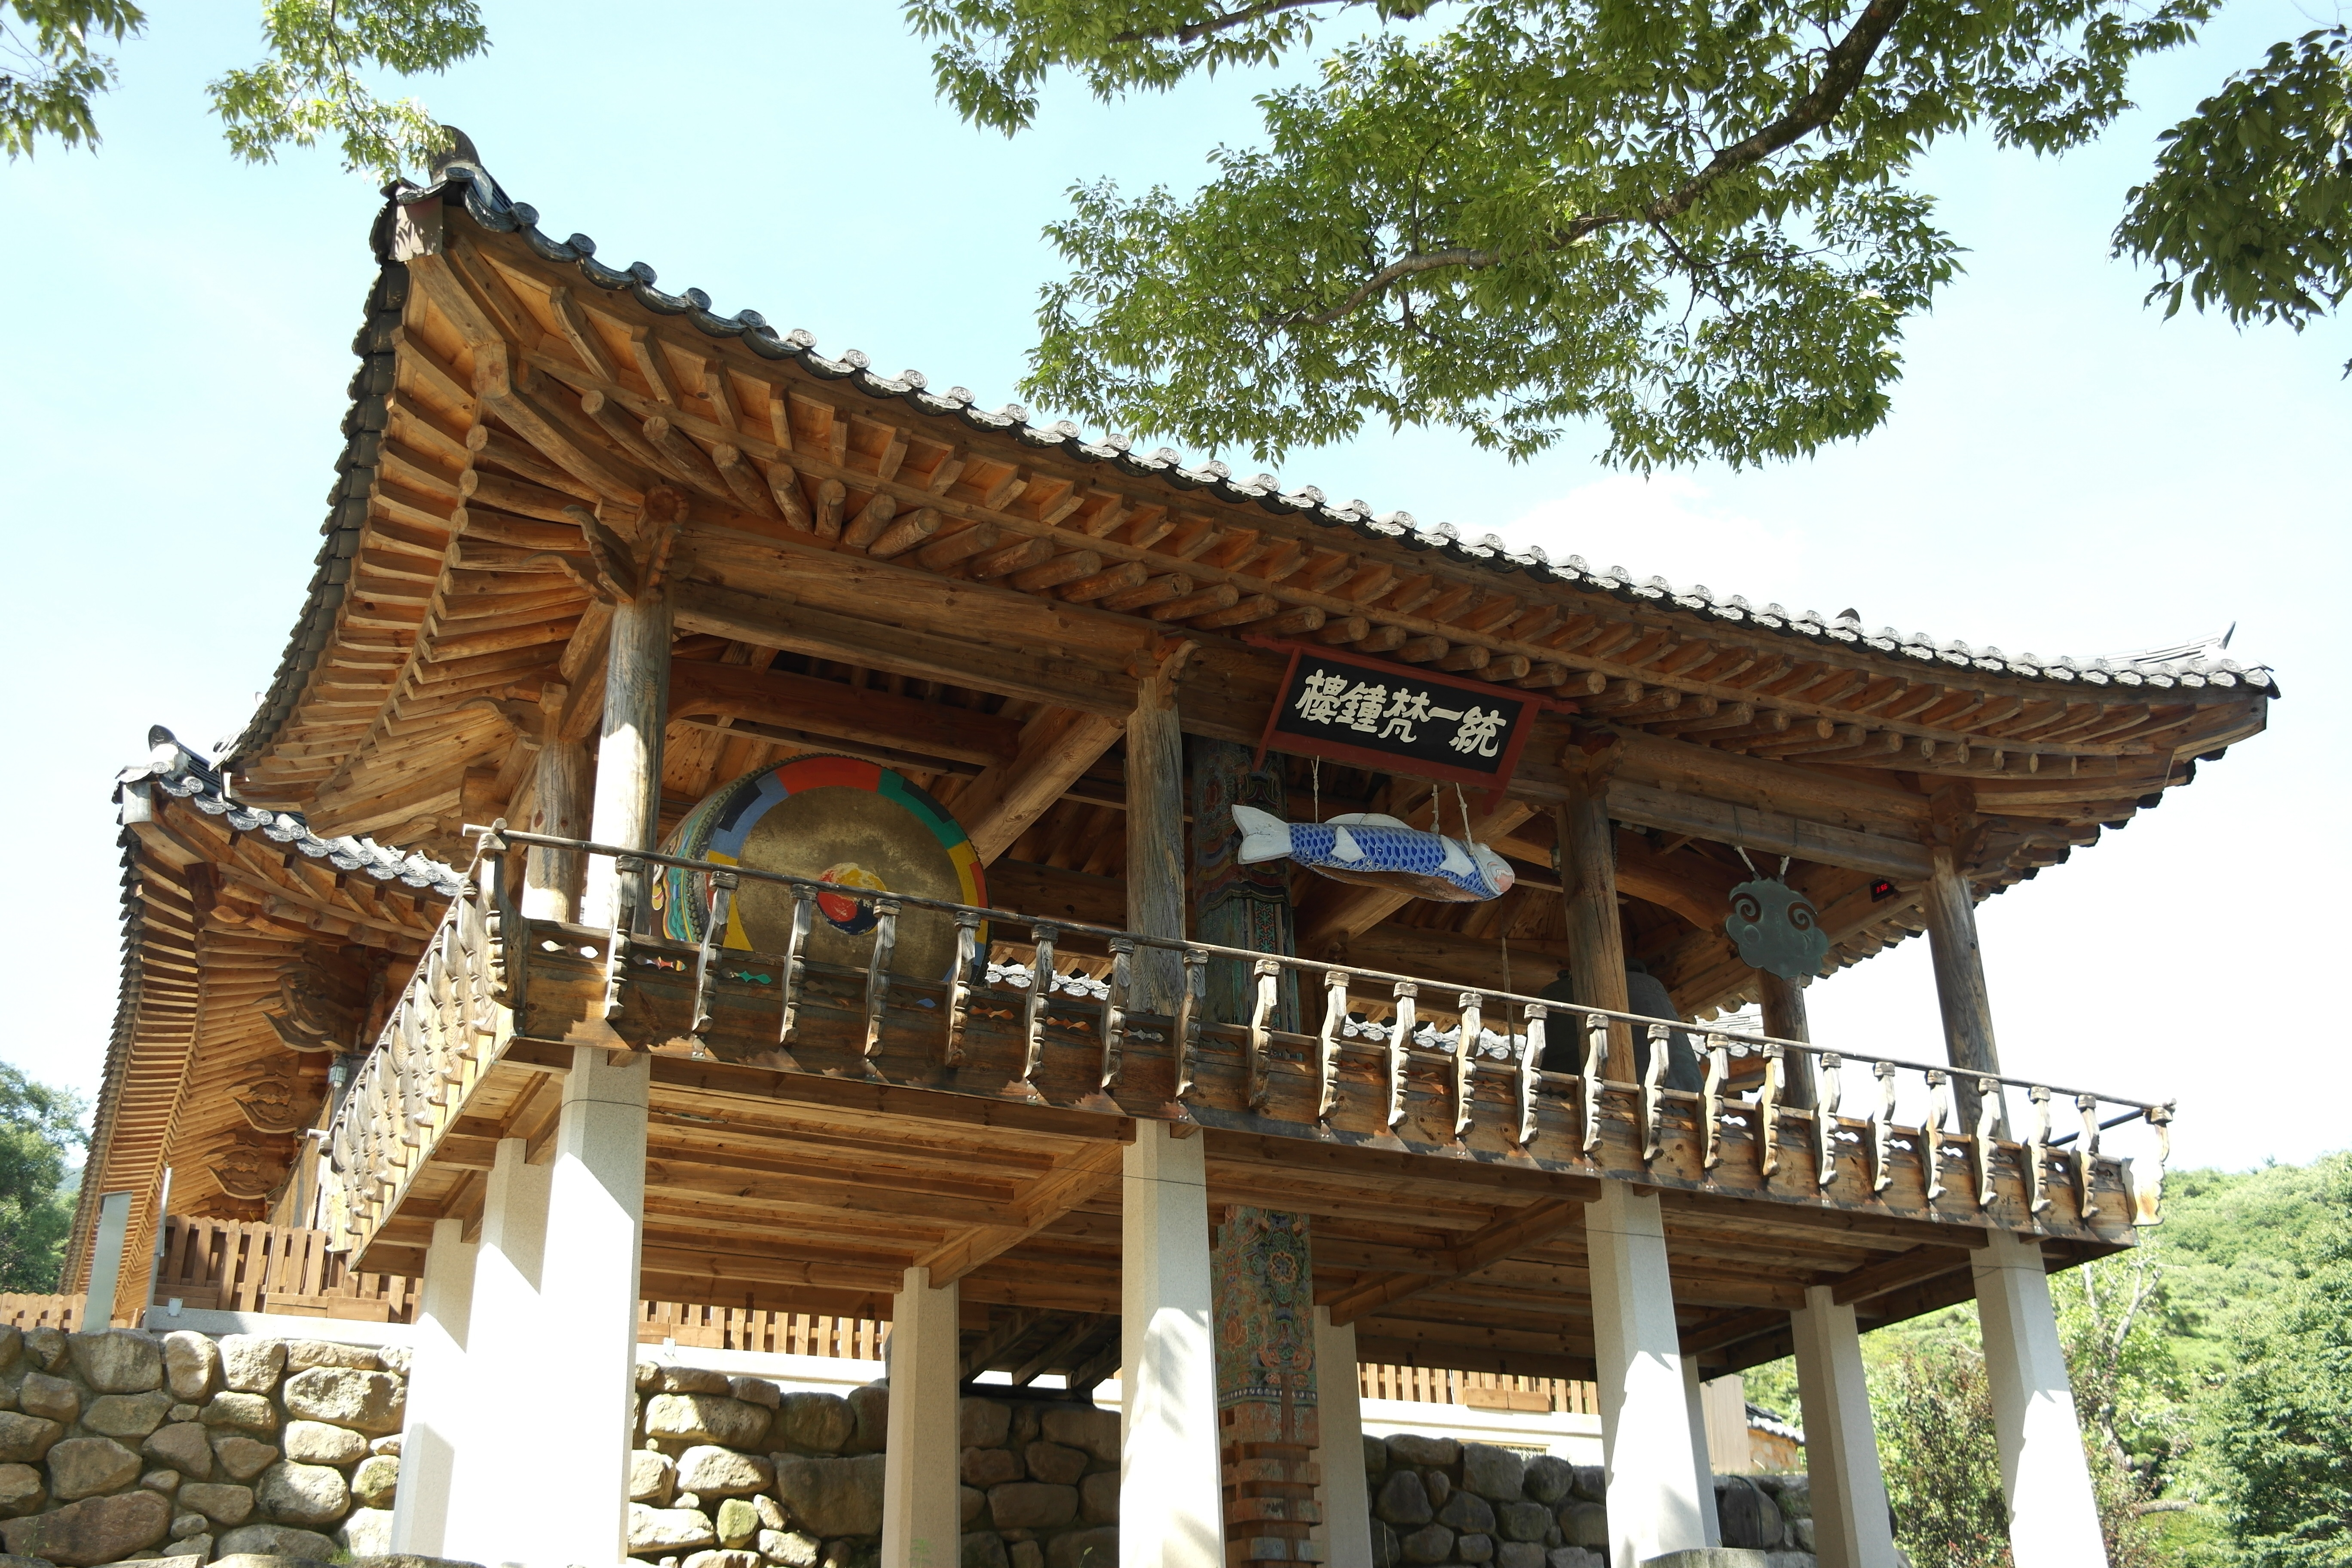
building, place of worship, north, temple, pavilion, shrine, chinese architecture, species, pagoda, wat, section, south korea section, historic site, palgongsan, daegu, for verse, summer section, shinto shrine, outdoor structure